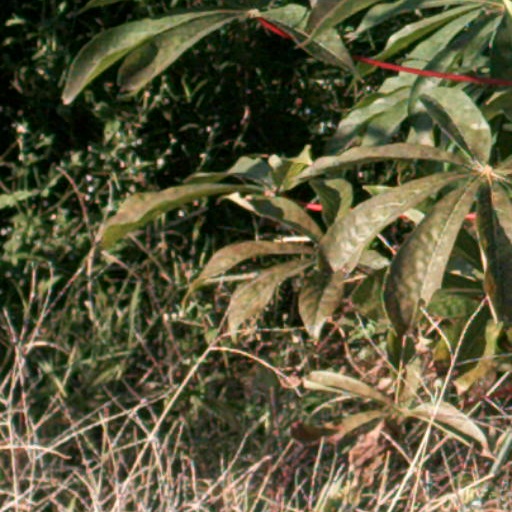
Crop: cassava